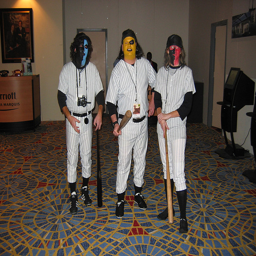
Baseball fans in uniforms and painted faces pose for a picture.
Three people are dressed as baseball players and have painted faces.
A group of people in baseball uniforms have their faces painted multiple colors.
A group of three people wearing makeup and baseball uniforms.
Three people are dressed in baseball uniforms and masks.